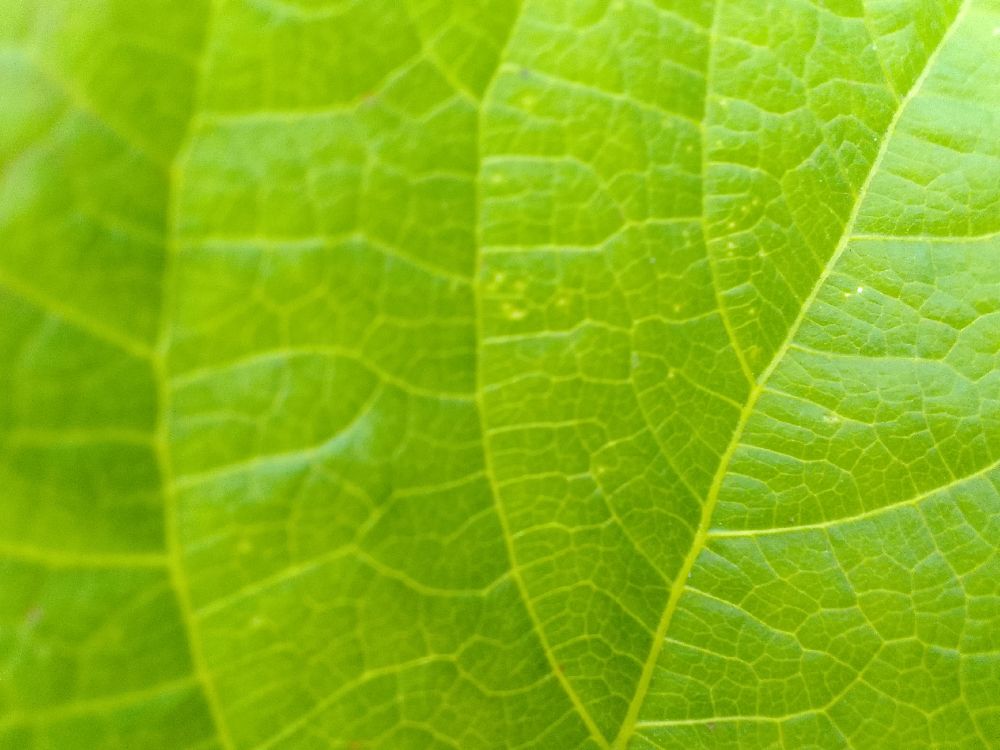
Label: healthy